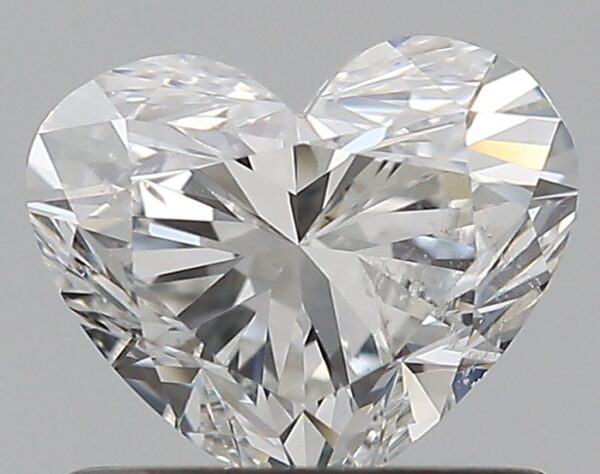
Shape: heart
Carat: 0.7
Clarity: SI2
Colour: G
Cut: EX
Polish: EX
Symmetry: VG
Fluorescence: N
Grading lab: GIA
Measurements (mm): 5.23 x 6.22 x 3.64